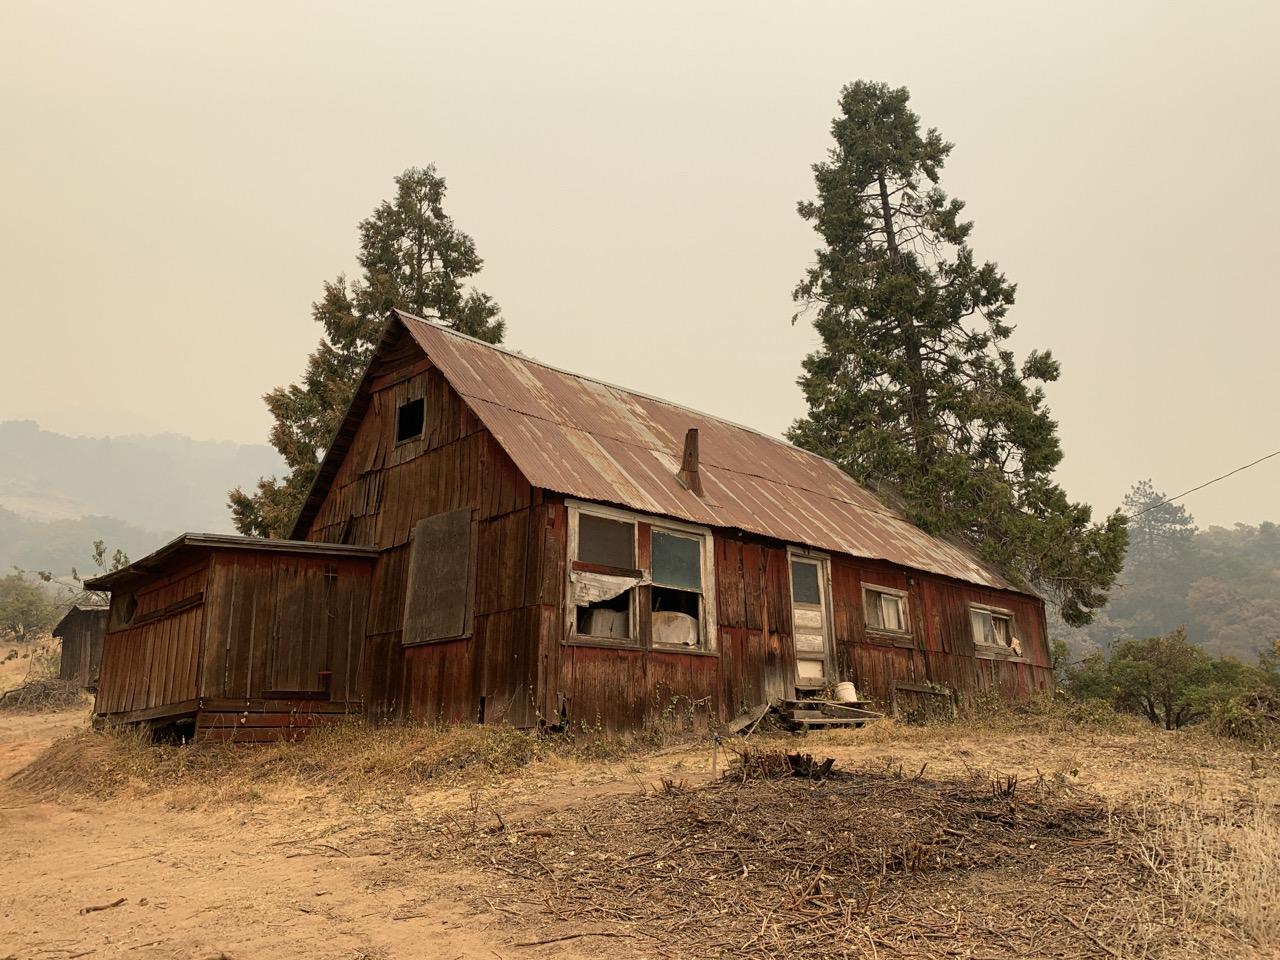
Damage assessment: no_damage